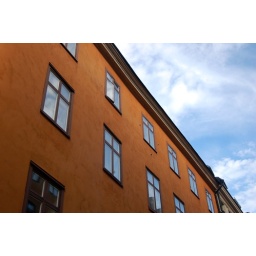
the sky in the windows